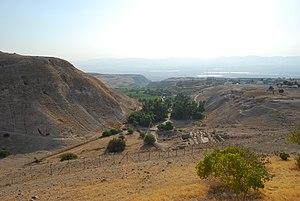
Pella (Tabaqat Fahil)